Sidney E. Manning

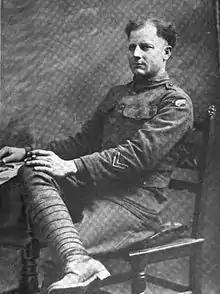
From 1919's "Alabama's Own in France"

Manning served with the 167th during combat in France and was promoted to corporal. He took part in combat at La Croix Rouge Farm and Ourcq River. During the Ourcq River attack, the officers and higher-ranking noncommissioned officers in Manning's 35-man automatic rifle platoon were killed or wounded. Manning took command, regrouped his platoon's remaining soldiers, and organized them into a defense. Manning was wounded nine times while providing automatic rifle fire to cover the movement of his soldiers, and his efforts enabled the platoon to deny their position to the counterattacking Germans until they could be consolidated with adjacent units. His platoon accomplished its mission, while all but seven of his soldiers were killed or wounded.